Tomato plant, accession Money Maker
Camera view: tilt-top (135 deg); turntable rotation: 300 degrees
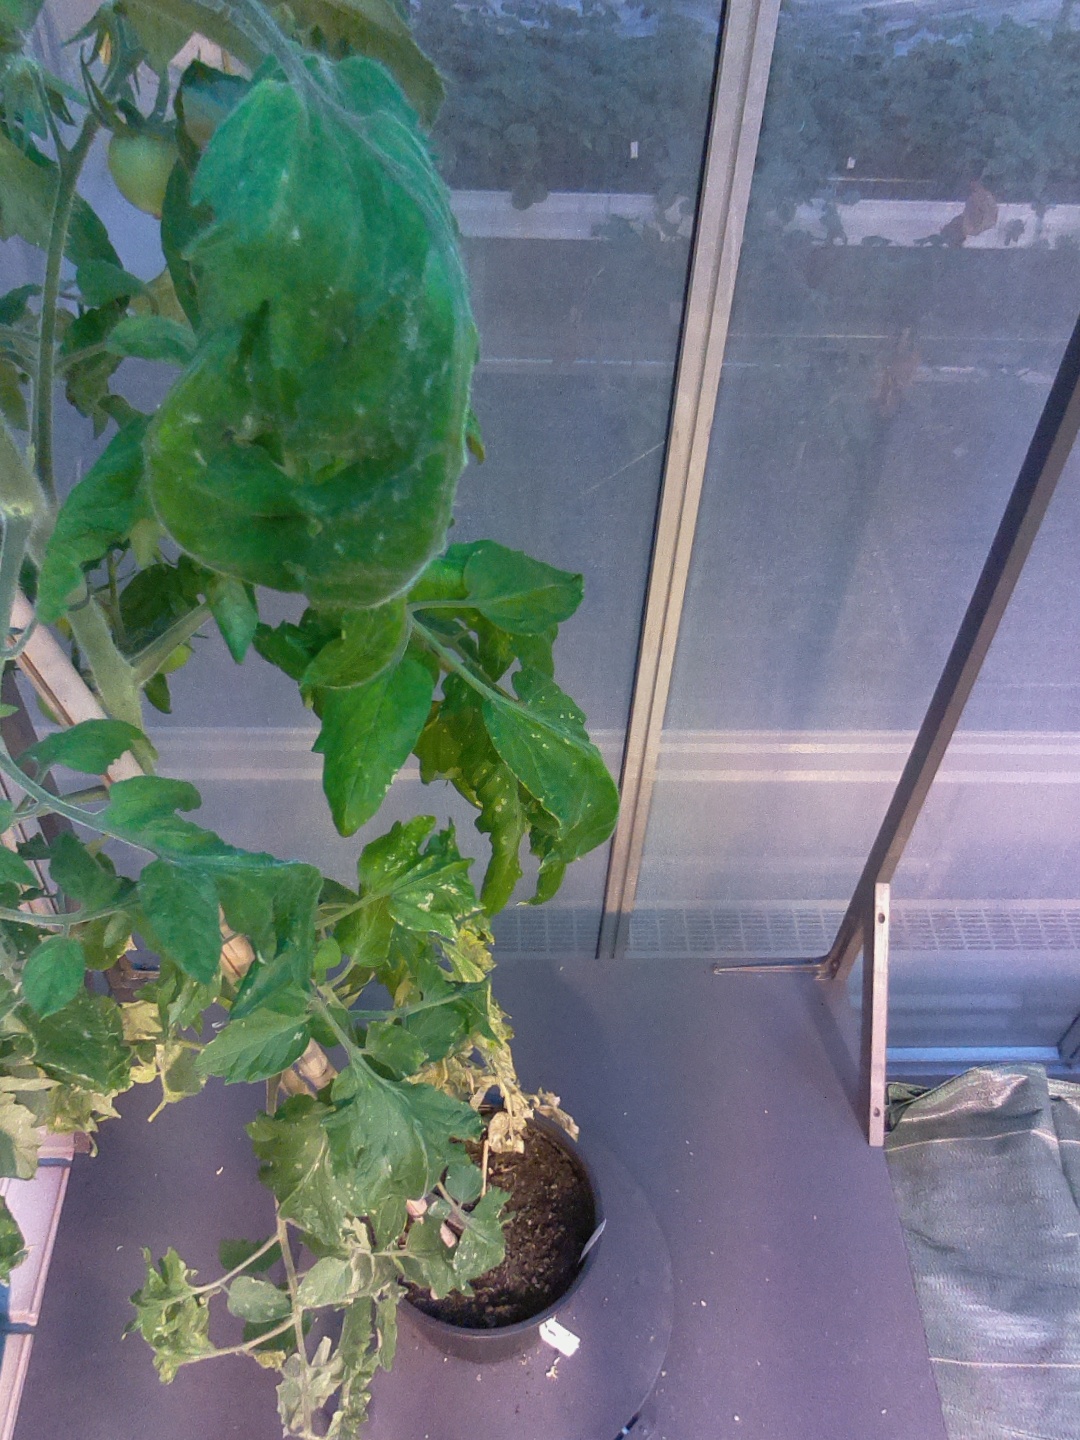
BBCH growth stage 72: 20%-30% of final fruit size